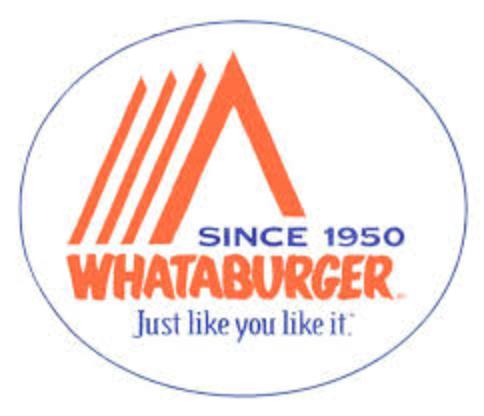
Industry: Clothes